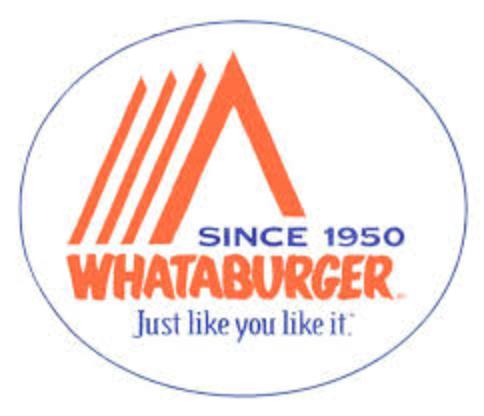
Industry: Clothes